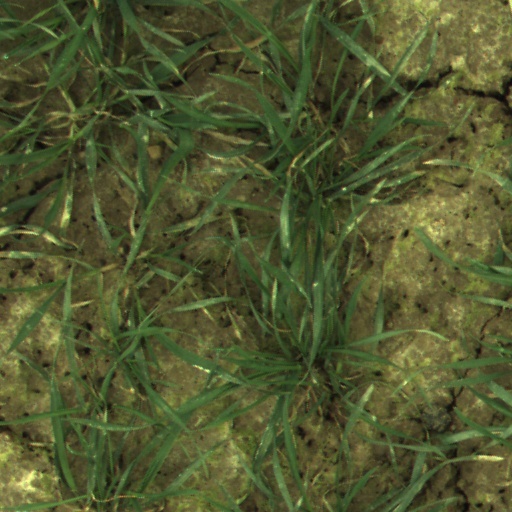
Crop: wheat